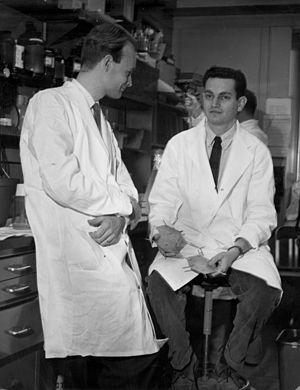
Johann Heinrich Matthaei est un biochimiste allemand né le 4 mai 1929 à Bonn, célèbre pour l'établissement du code génétique avec Marshall Nirenberg.